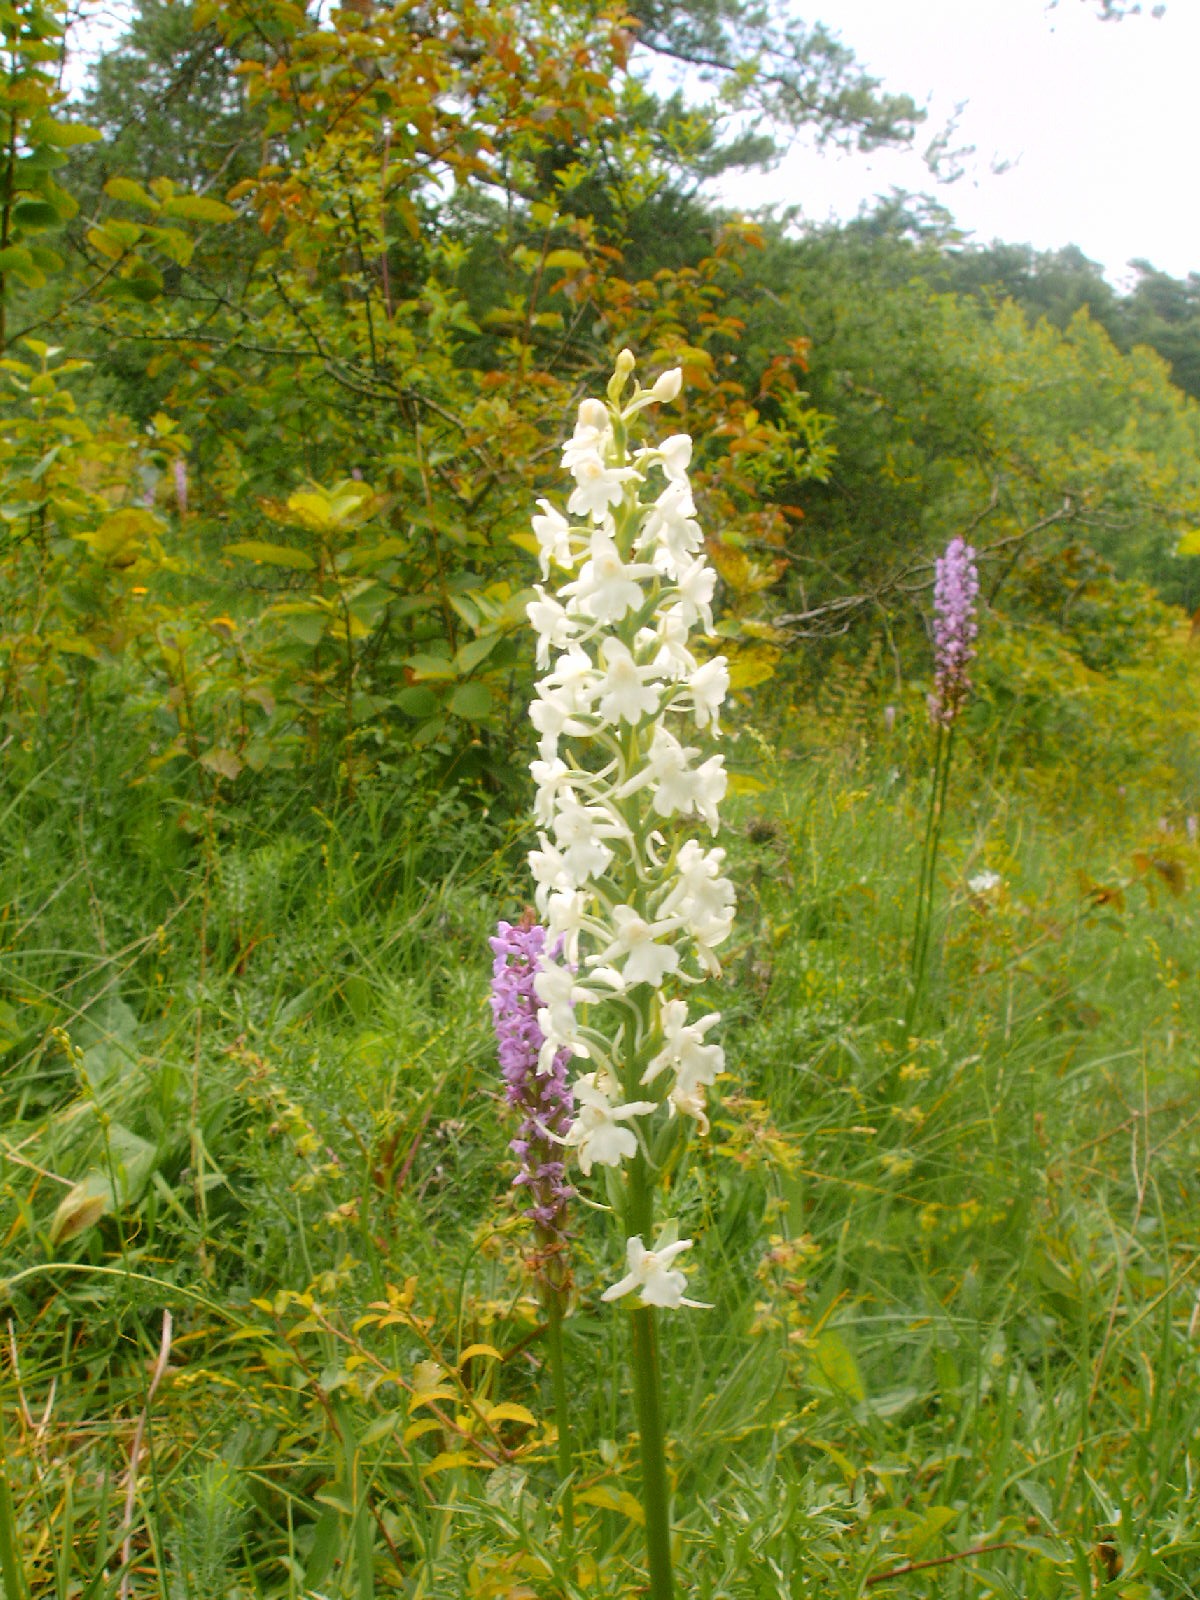
plant, meadow, prairie, flower, botany, flora, wildflower, shrub, digitalis, lupin, rarely, flowering plant, verbascum, land plant, german orchid, m ckenwurz albino